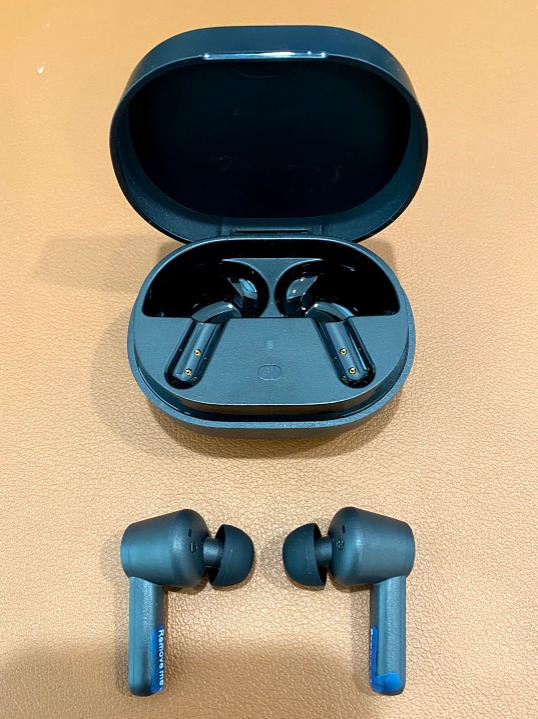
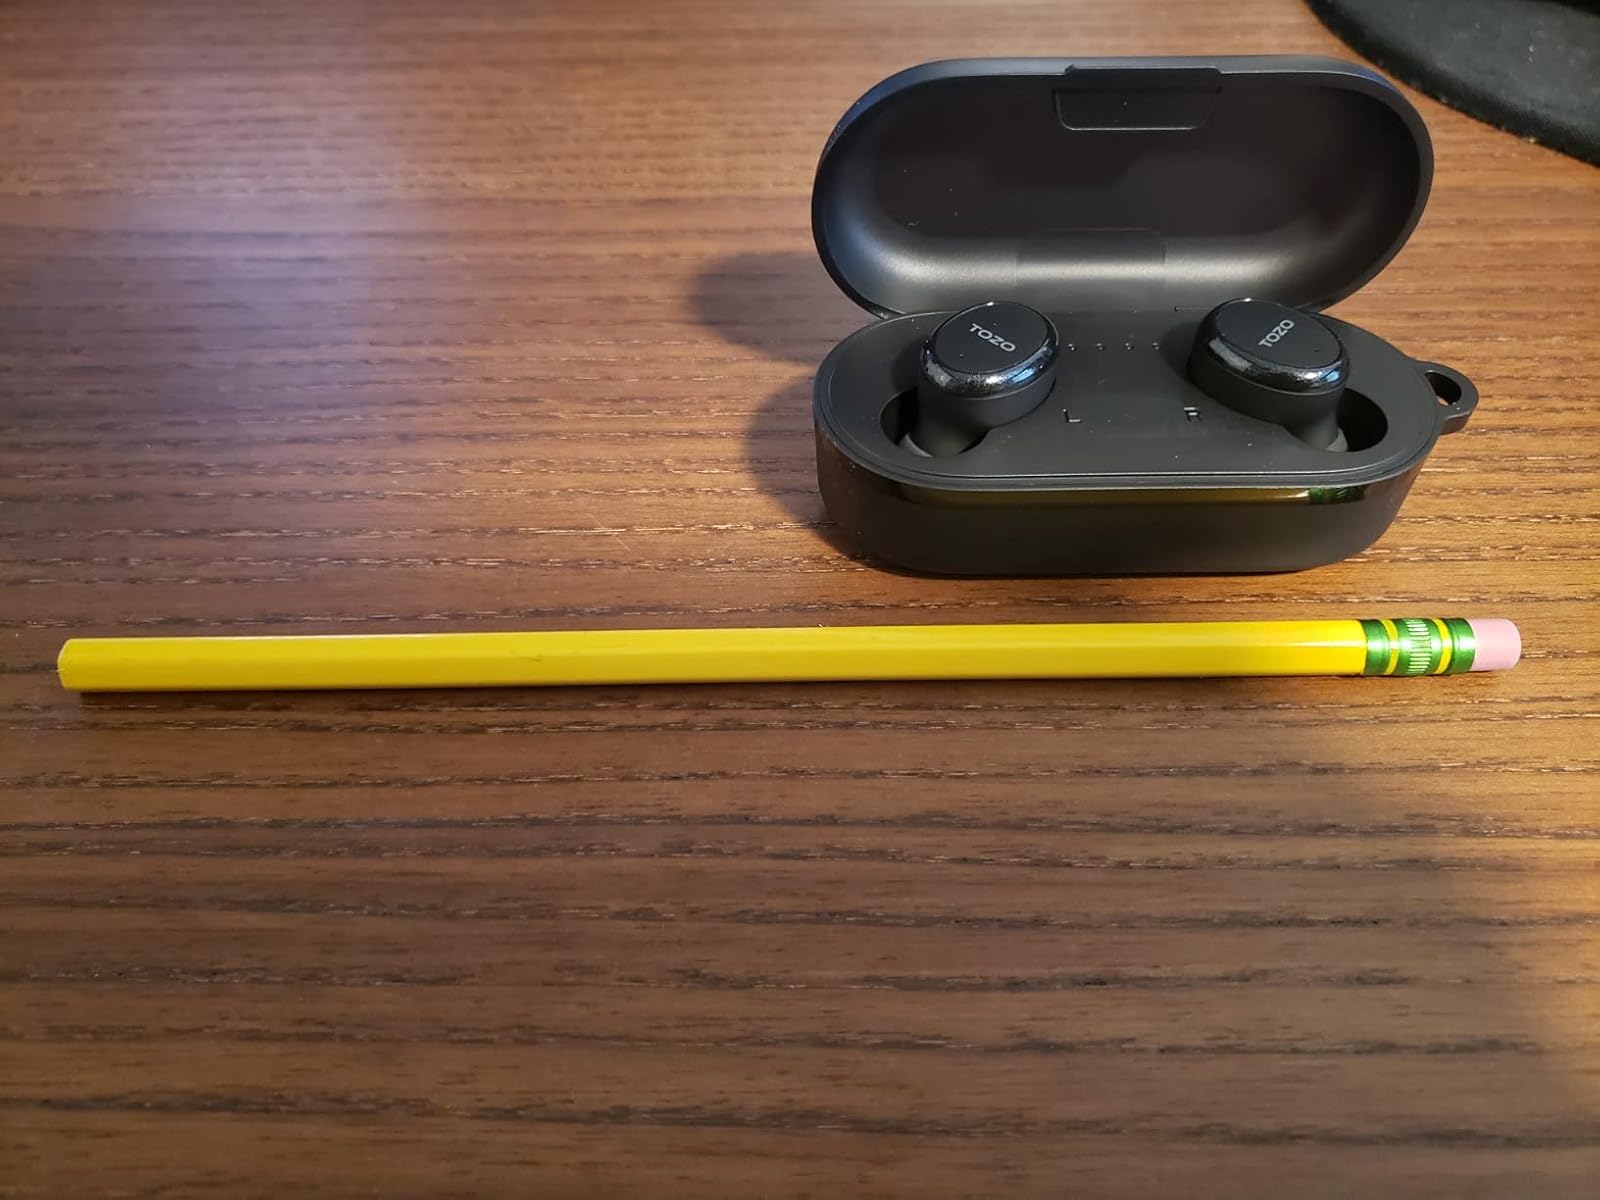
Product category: earbuds
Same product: no